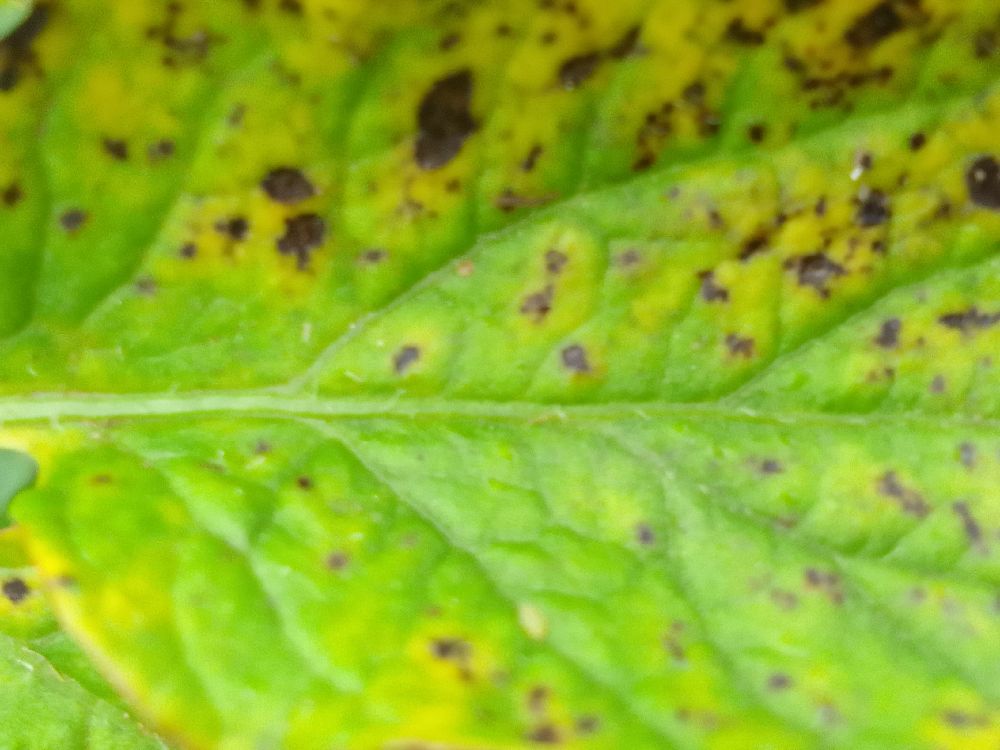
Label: Early blight